The Dynamite Brothers

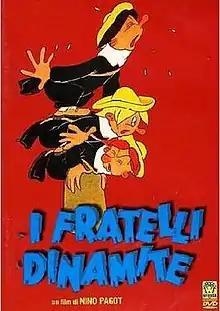
Italian DVD cover

I fratelli Dinamite (internationally released as The Dynamite Brothers) is a 1949 Italian animation film directed by Nino and Toni Pagot.